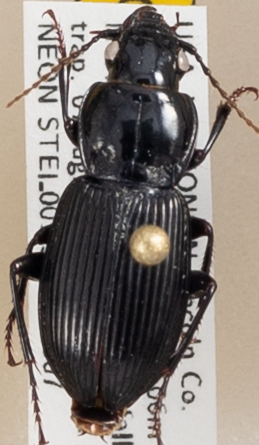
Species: Pterostichus novus
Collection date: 2018-08-07
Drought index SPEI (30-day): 0.48
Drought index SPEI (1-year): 0.142
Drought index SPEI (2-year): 2.01